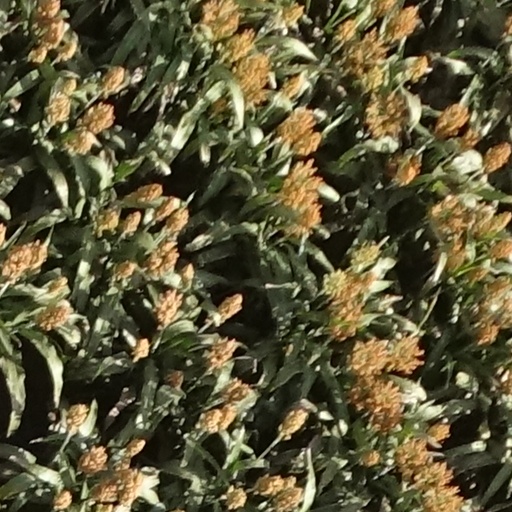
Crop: sorghum